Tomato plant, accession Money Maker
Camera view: horizontal (90 deg, fisheye); turntable rotation: 90 degrees
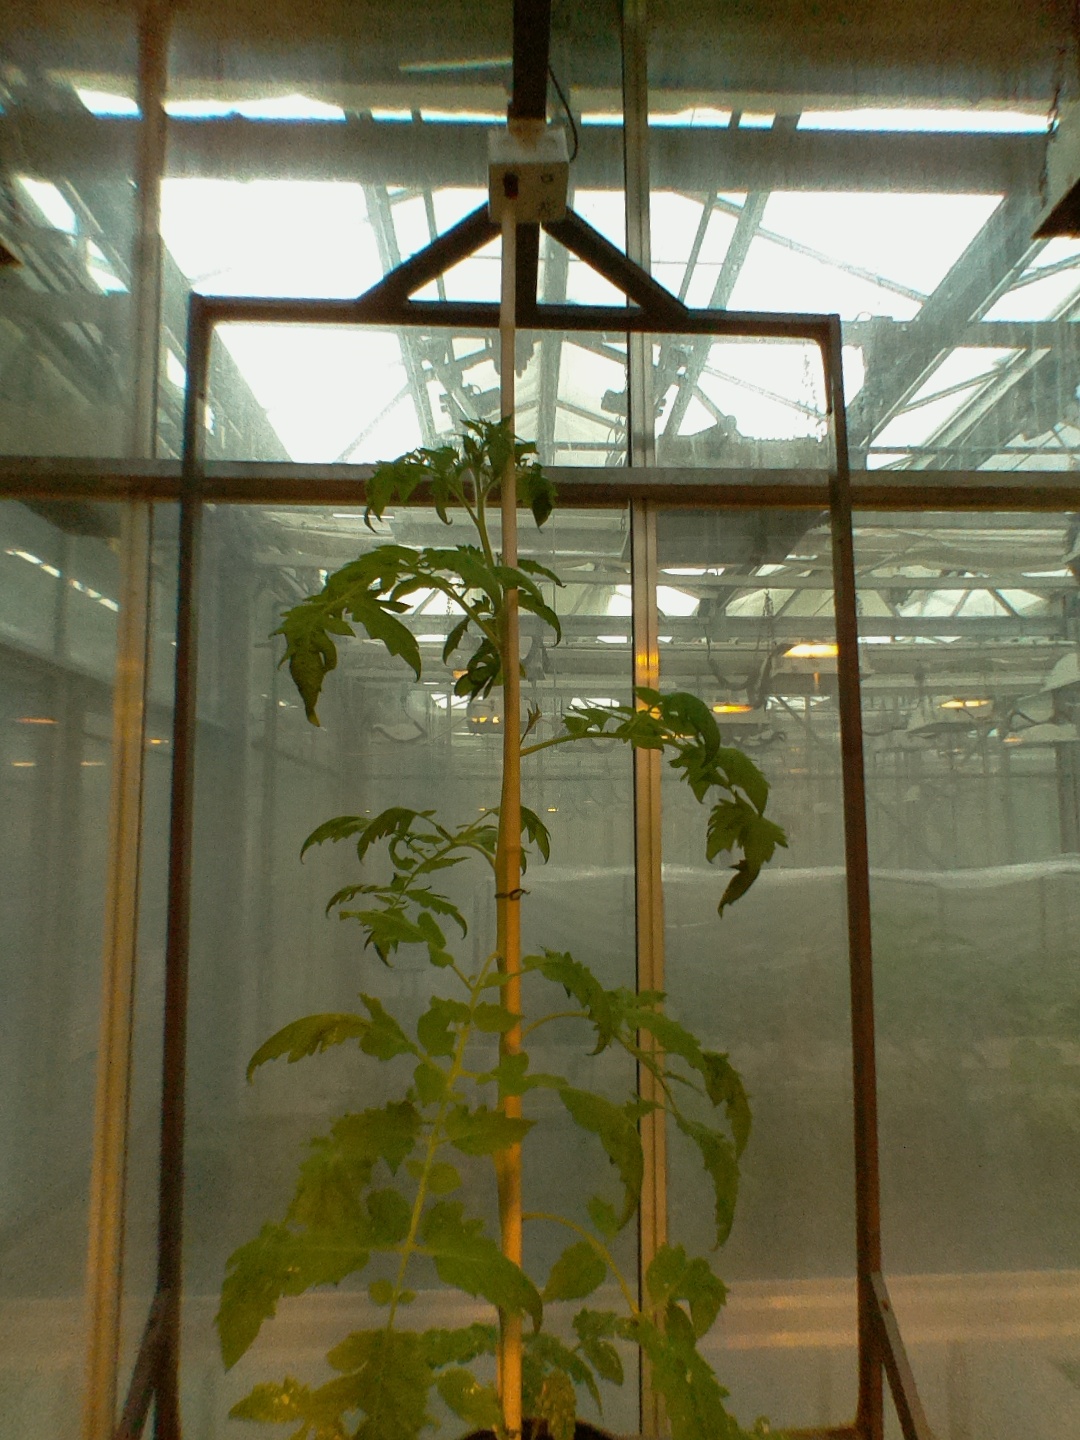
BBCH growth stage 20: First Side shoot start formed